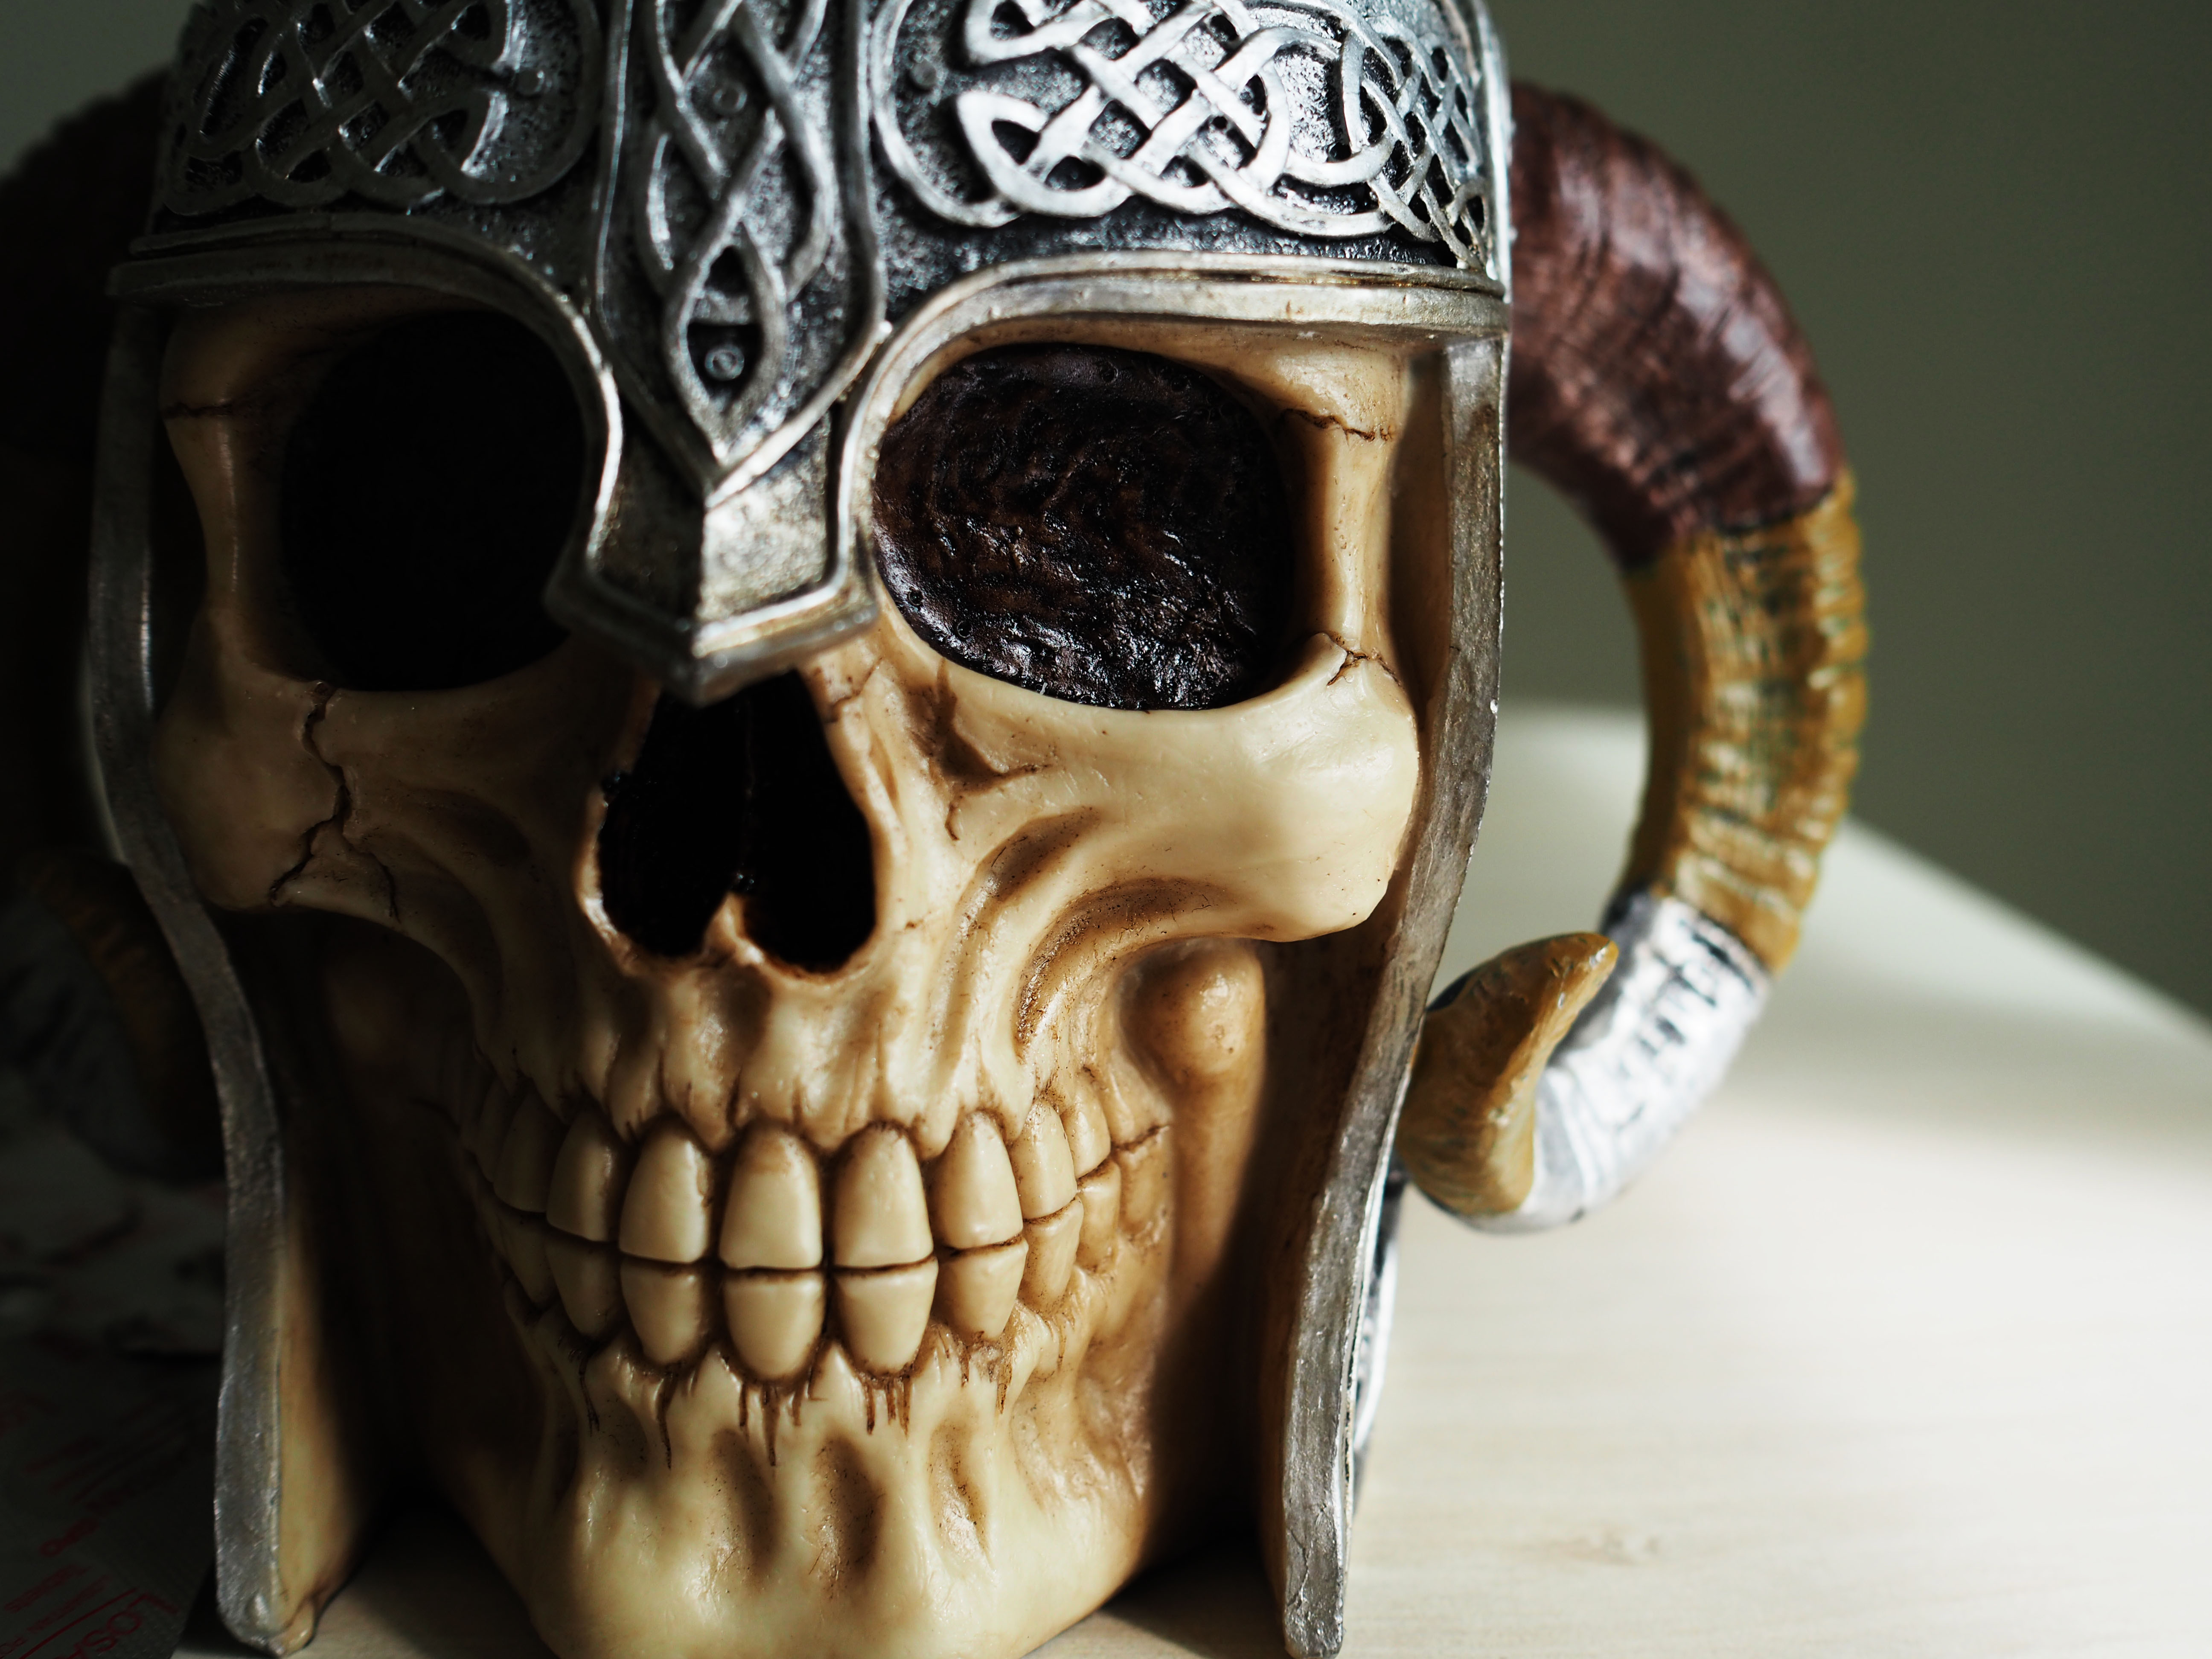
art, glasses, head, vision care, eyewear, bone, headgear, artifact, sports gear, personal protective equipment, event, mask, skull, wood, masque, sunglasses, fashion accessory, visual arts, metal, stock photography, costume, public event, fun, entertainment, still life photography, anthropology, festival, font, history, fictional character, tradition, carving, performing arts, flesh